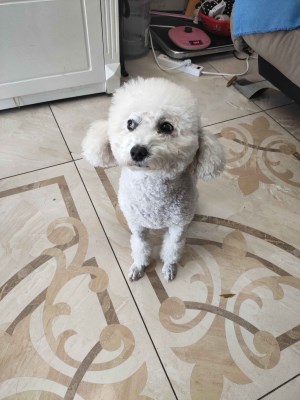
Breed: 3083-n000117-Bichon_Frise